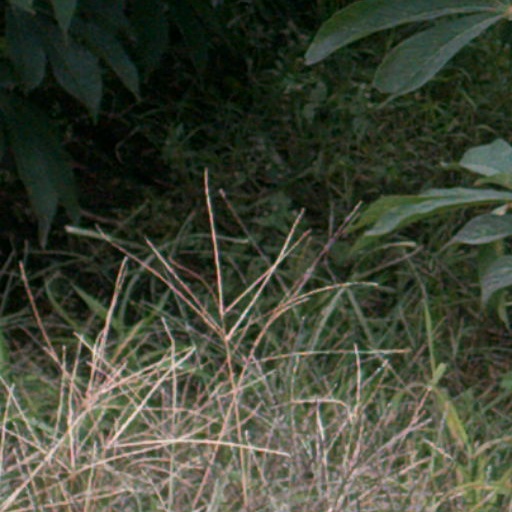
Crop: cassava